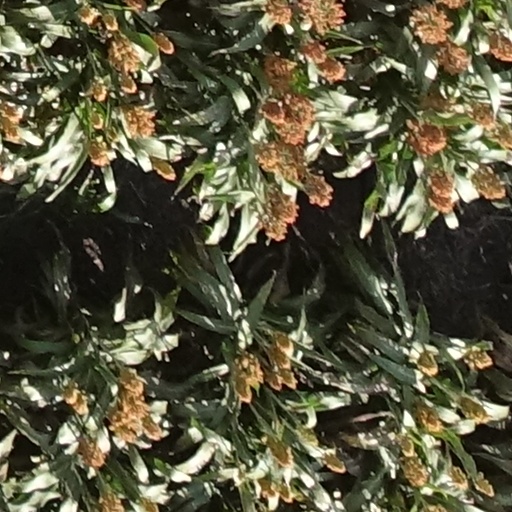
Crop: sorghum